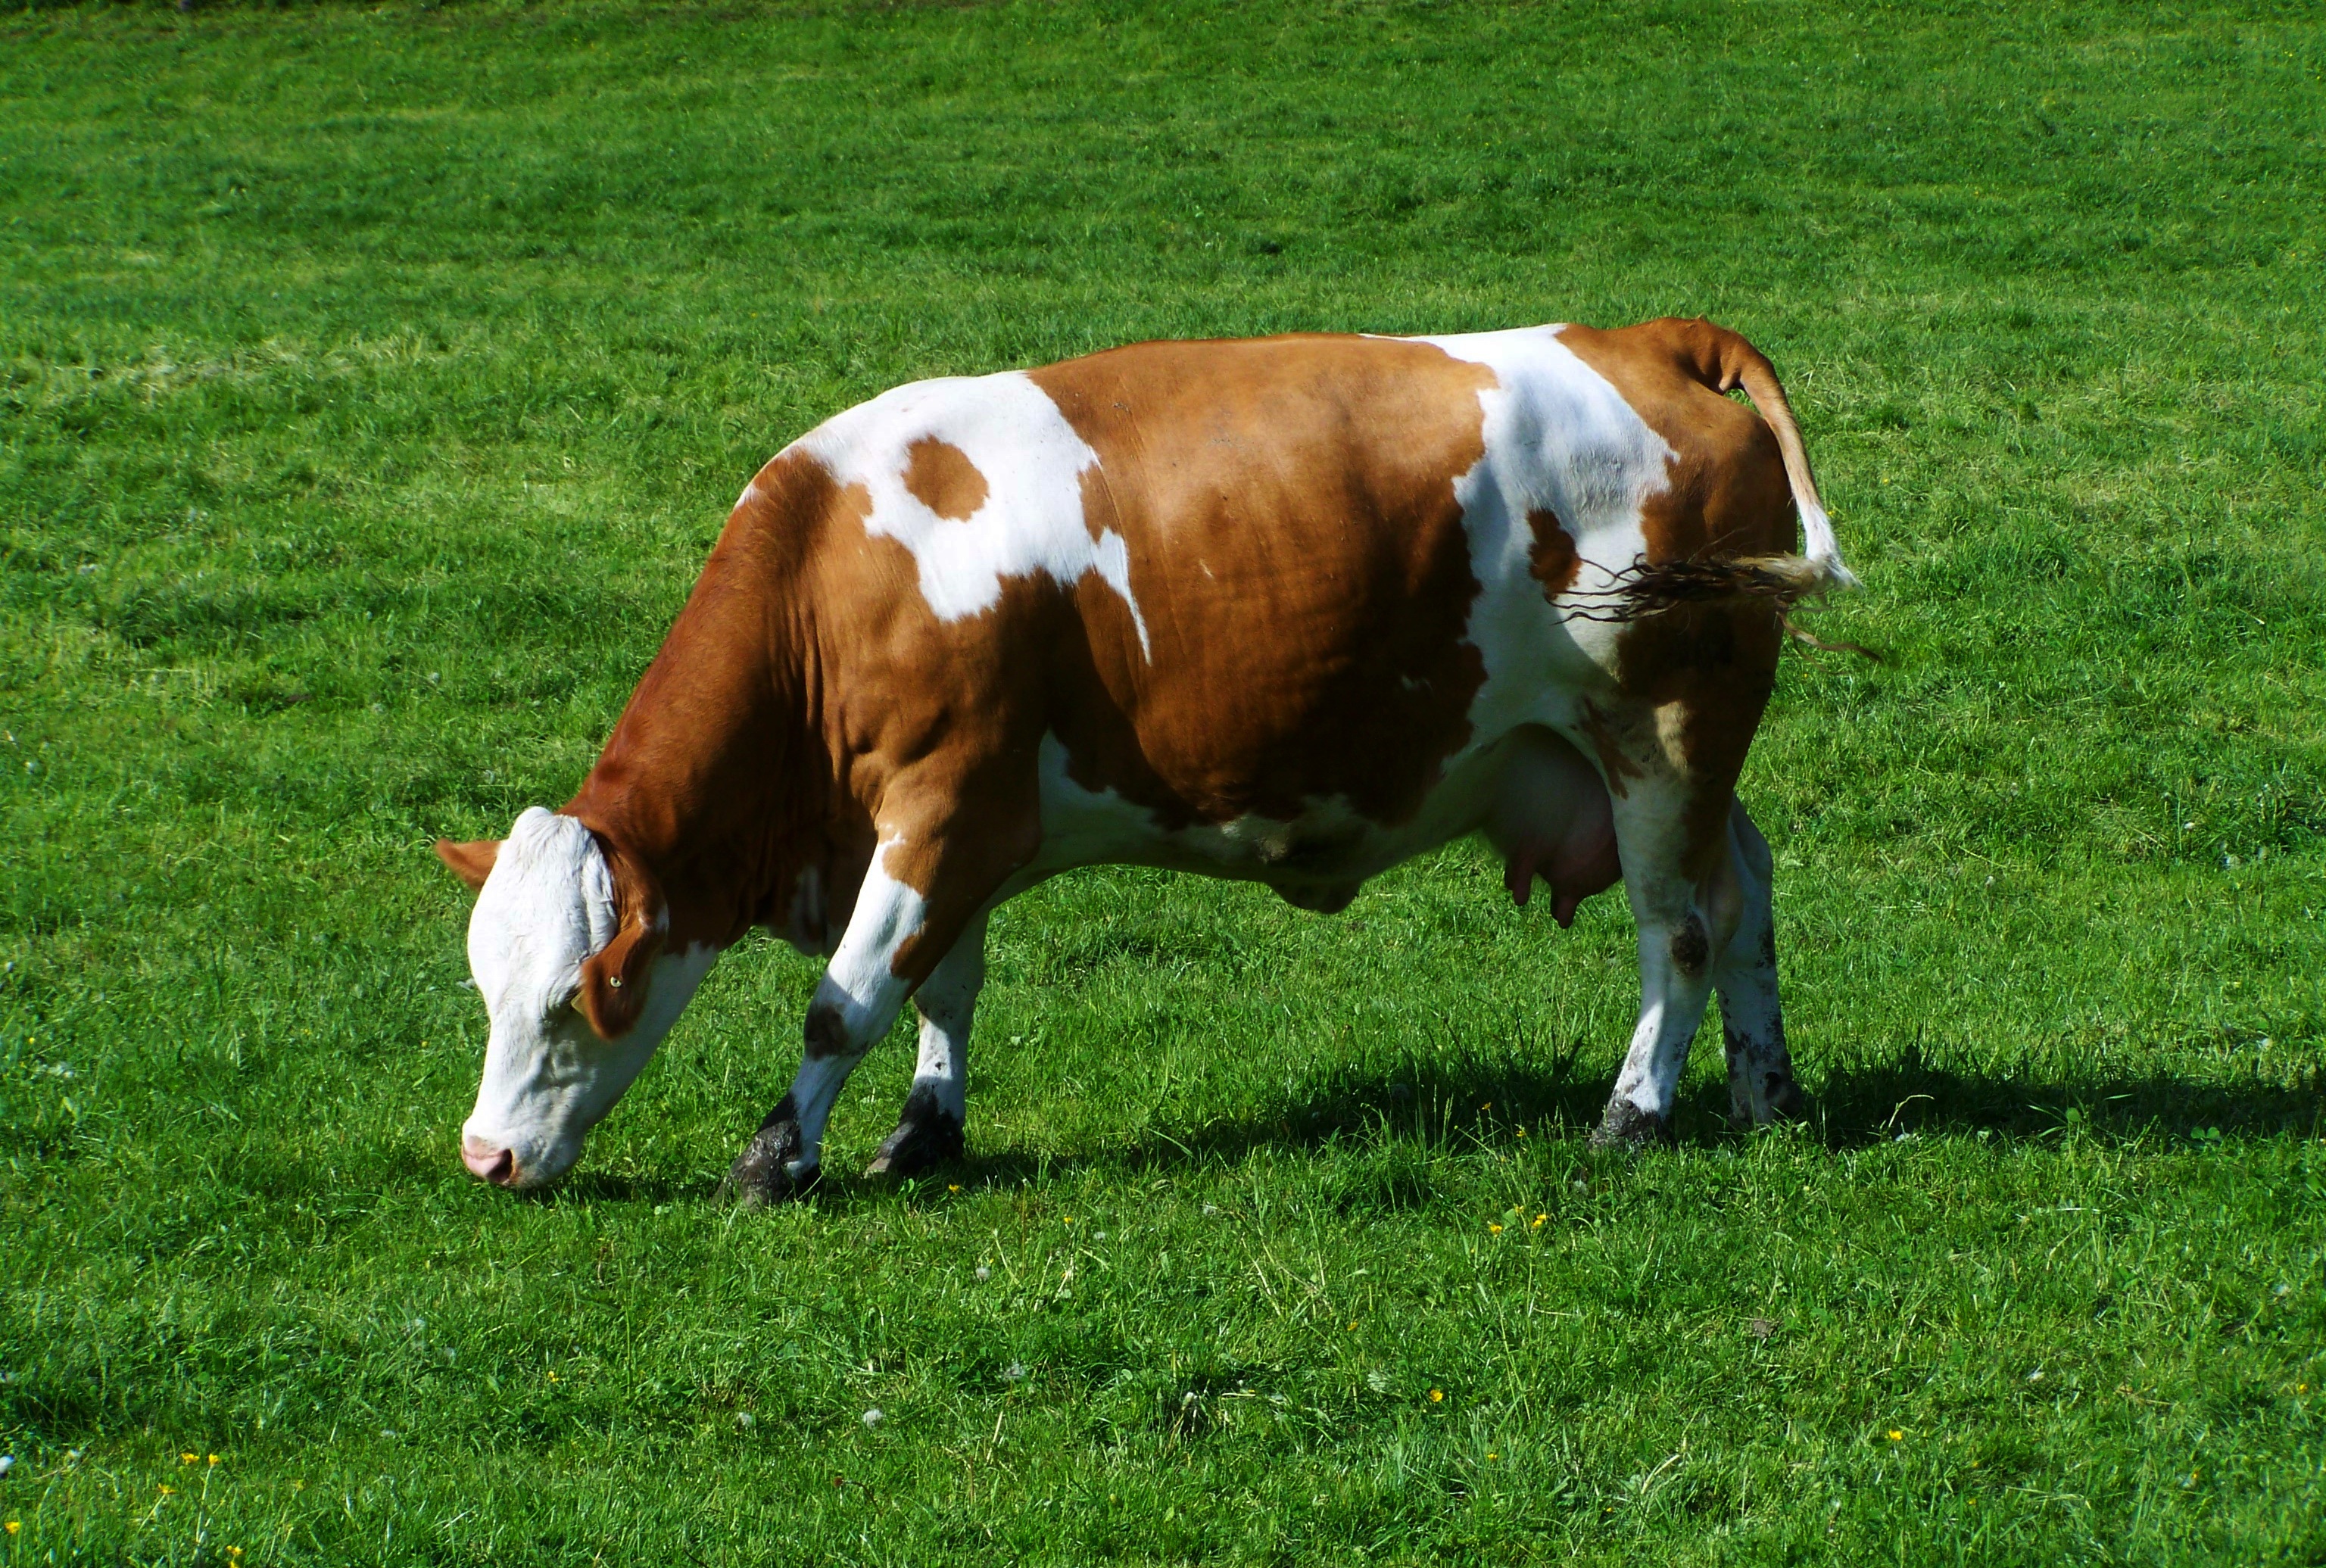
grass, field, farm, lawn, meadow, cattle, pasture, grazing, horse, mammal, stallion, grassland, mare, dairy cow, brown and white cow, green pastures, cattle like mammal, horse like mammal, mustang horse